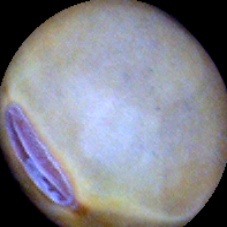
Label: Intact